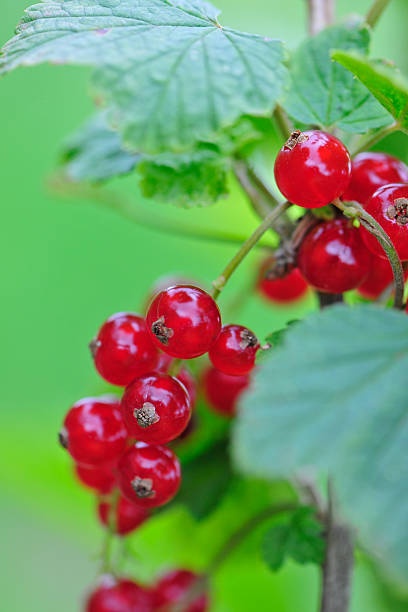
Label: redcurrant